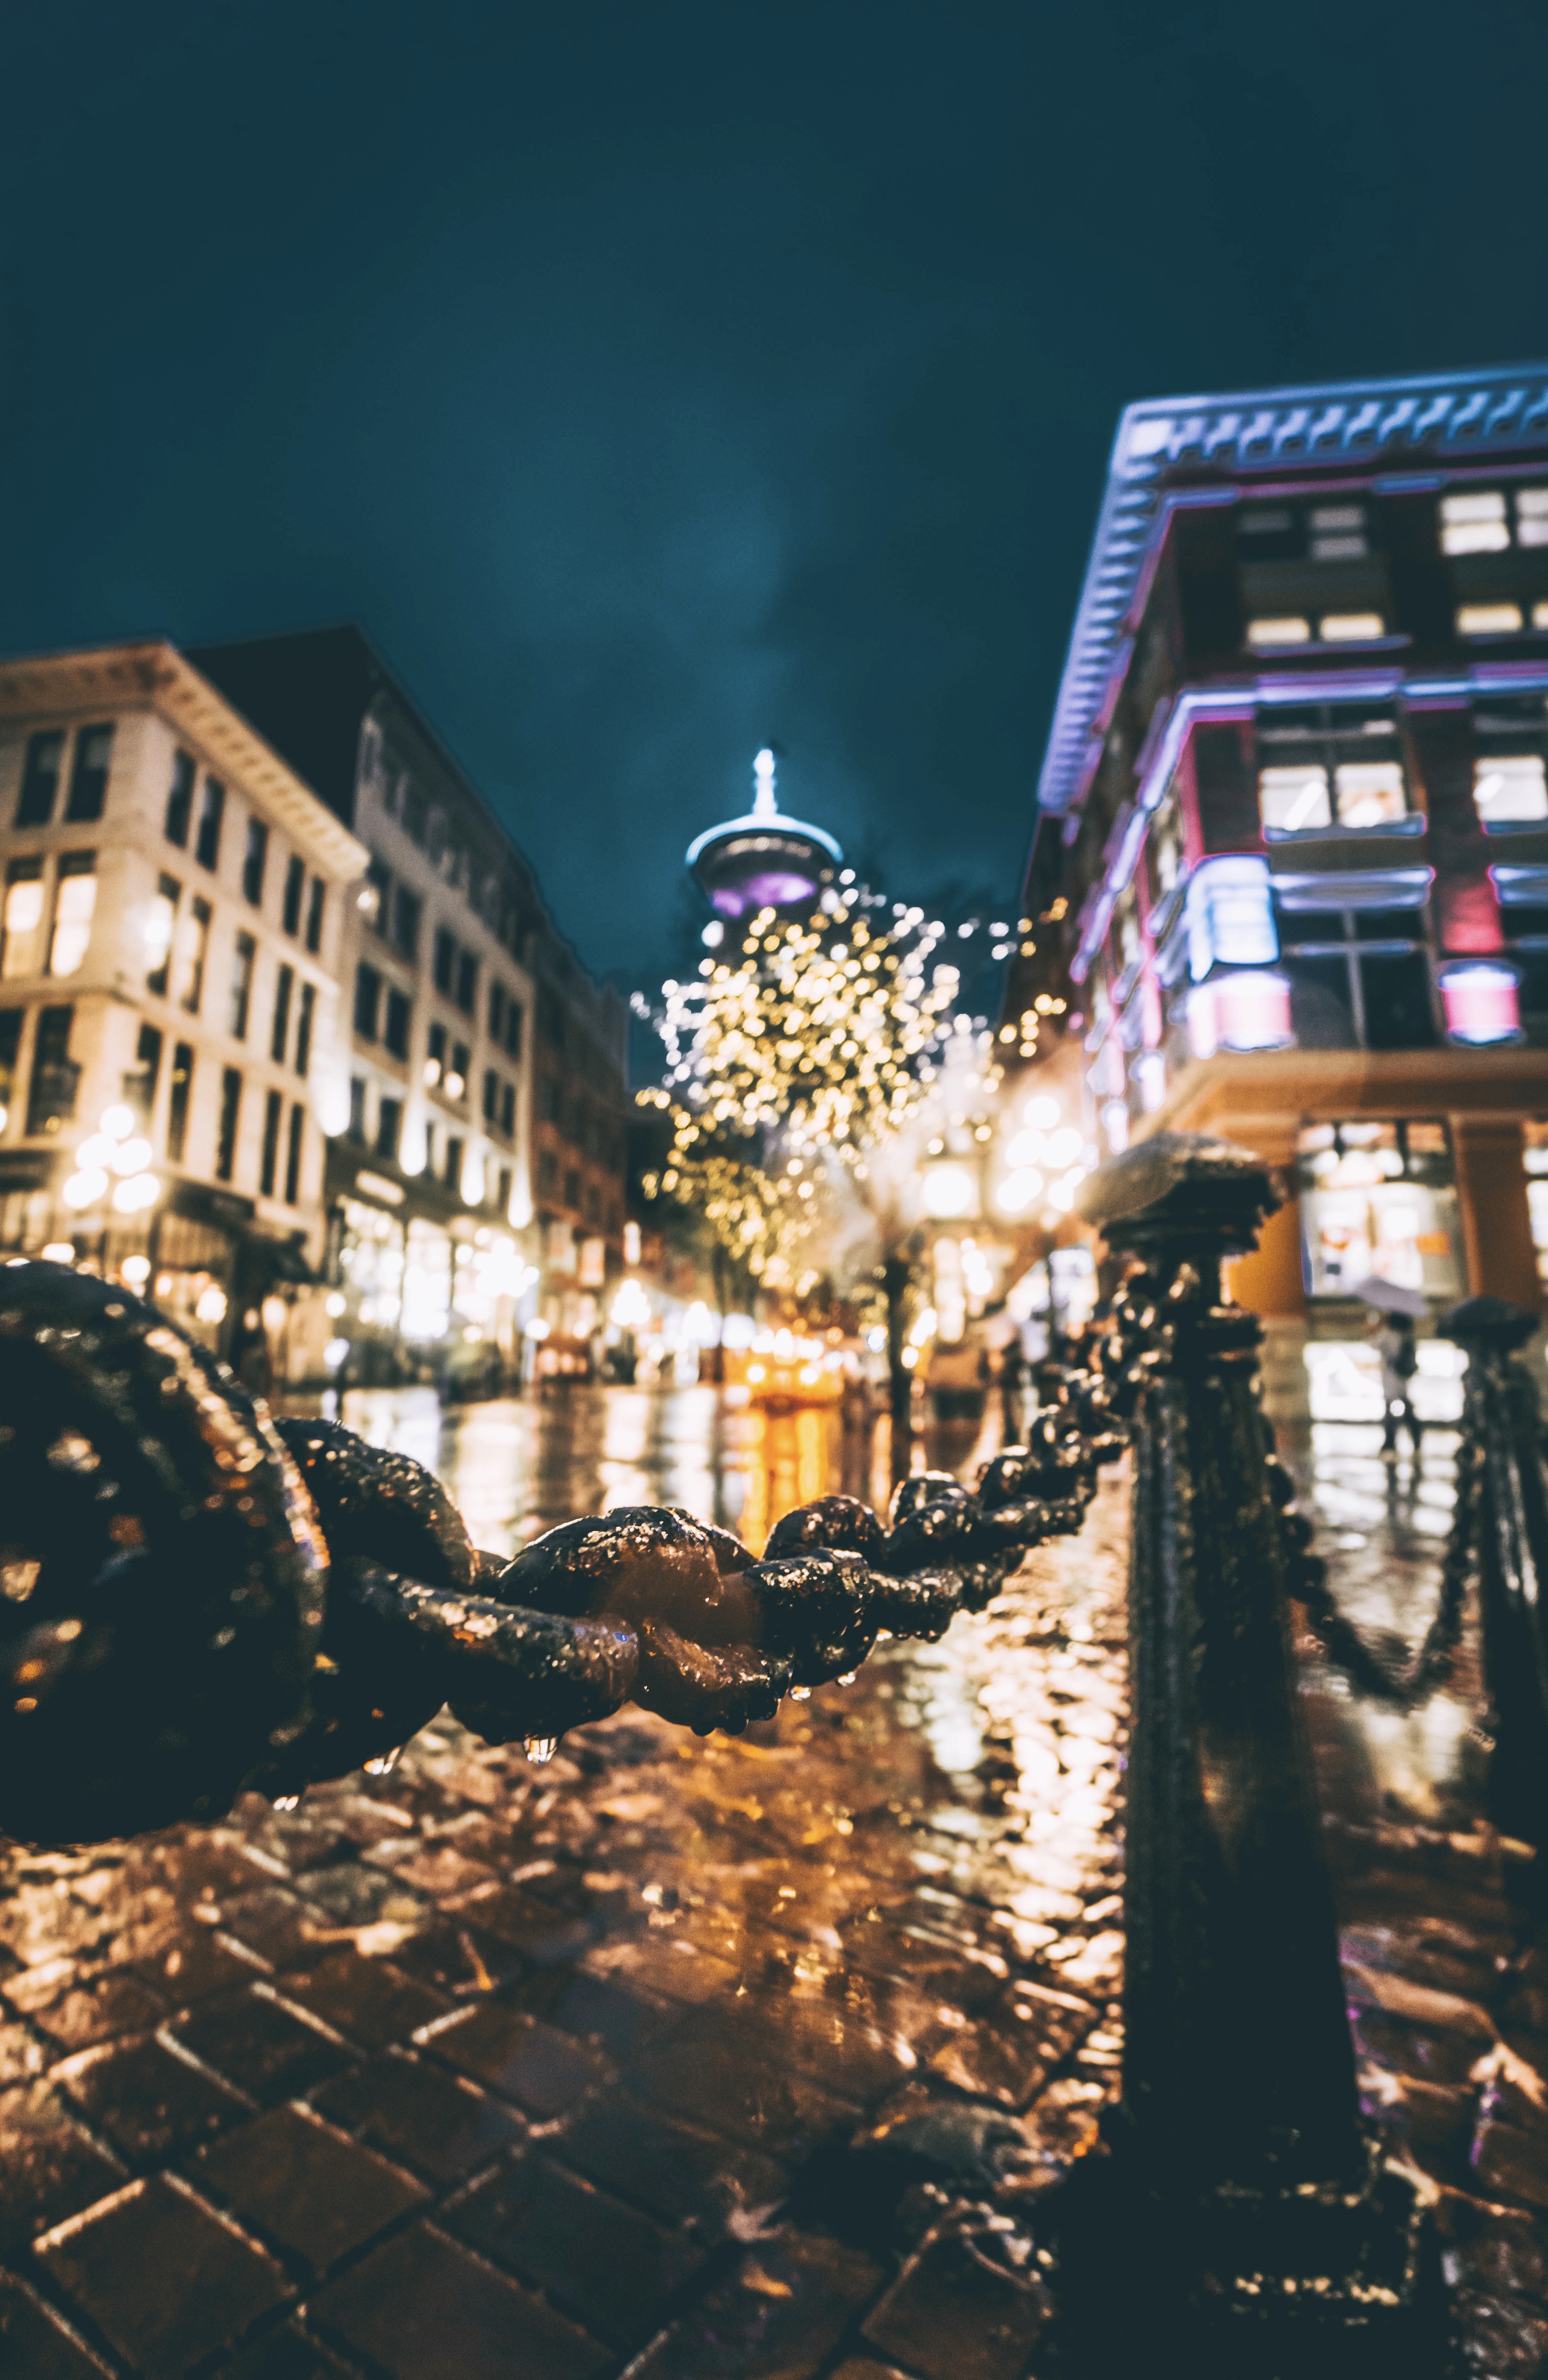
water, night, landmark, sky, light, architecture, town, urban area, lighting, tree, city, human settlement, street light, metropolitan area, reflection, street, building, metropolis, light fixture, winter, cobblestone, cloud, house, road, road surface, downtown, facade, shadow, Tints and shades